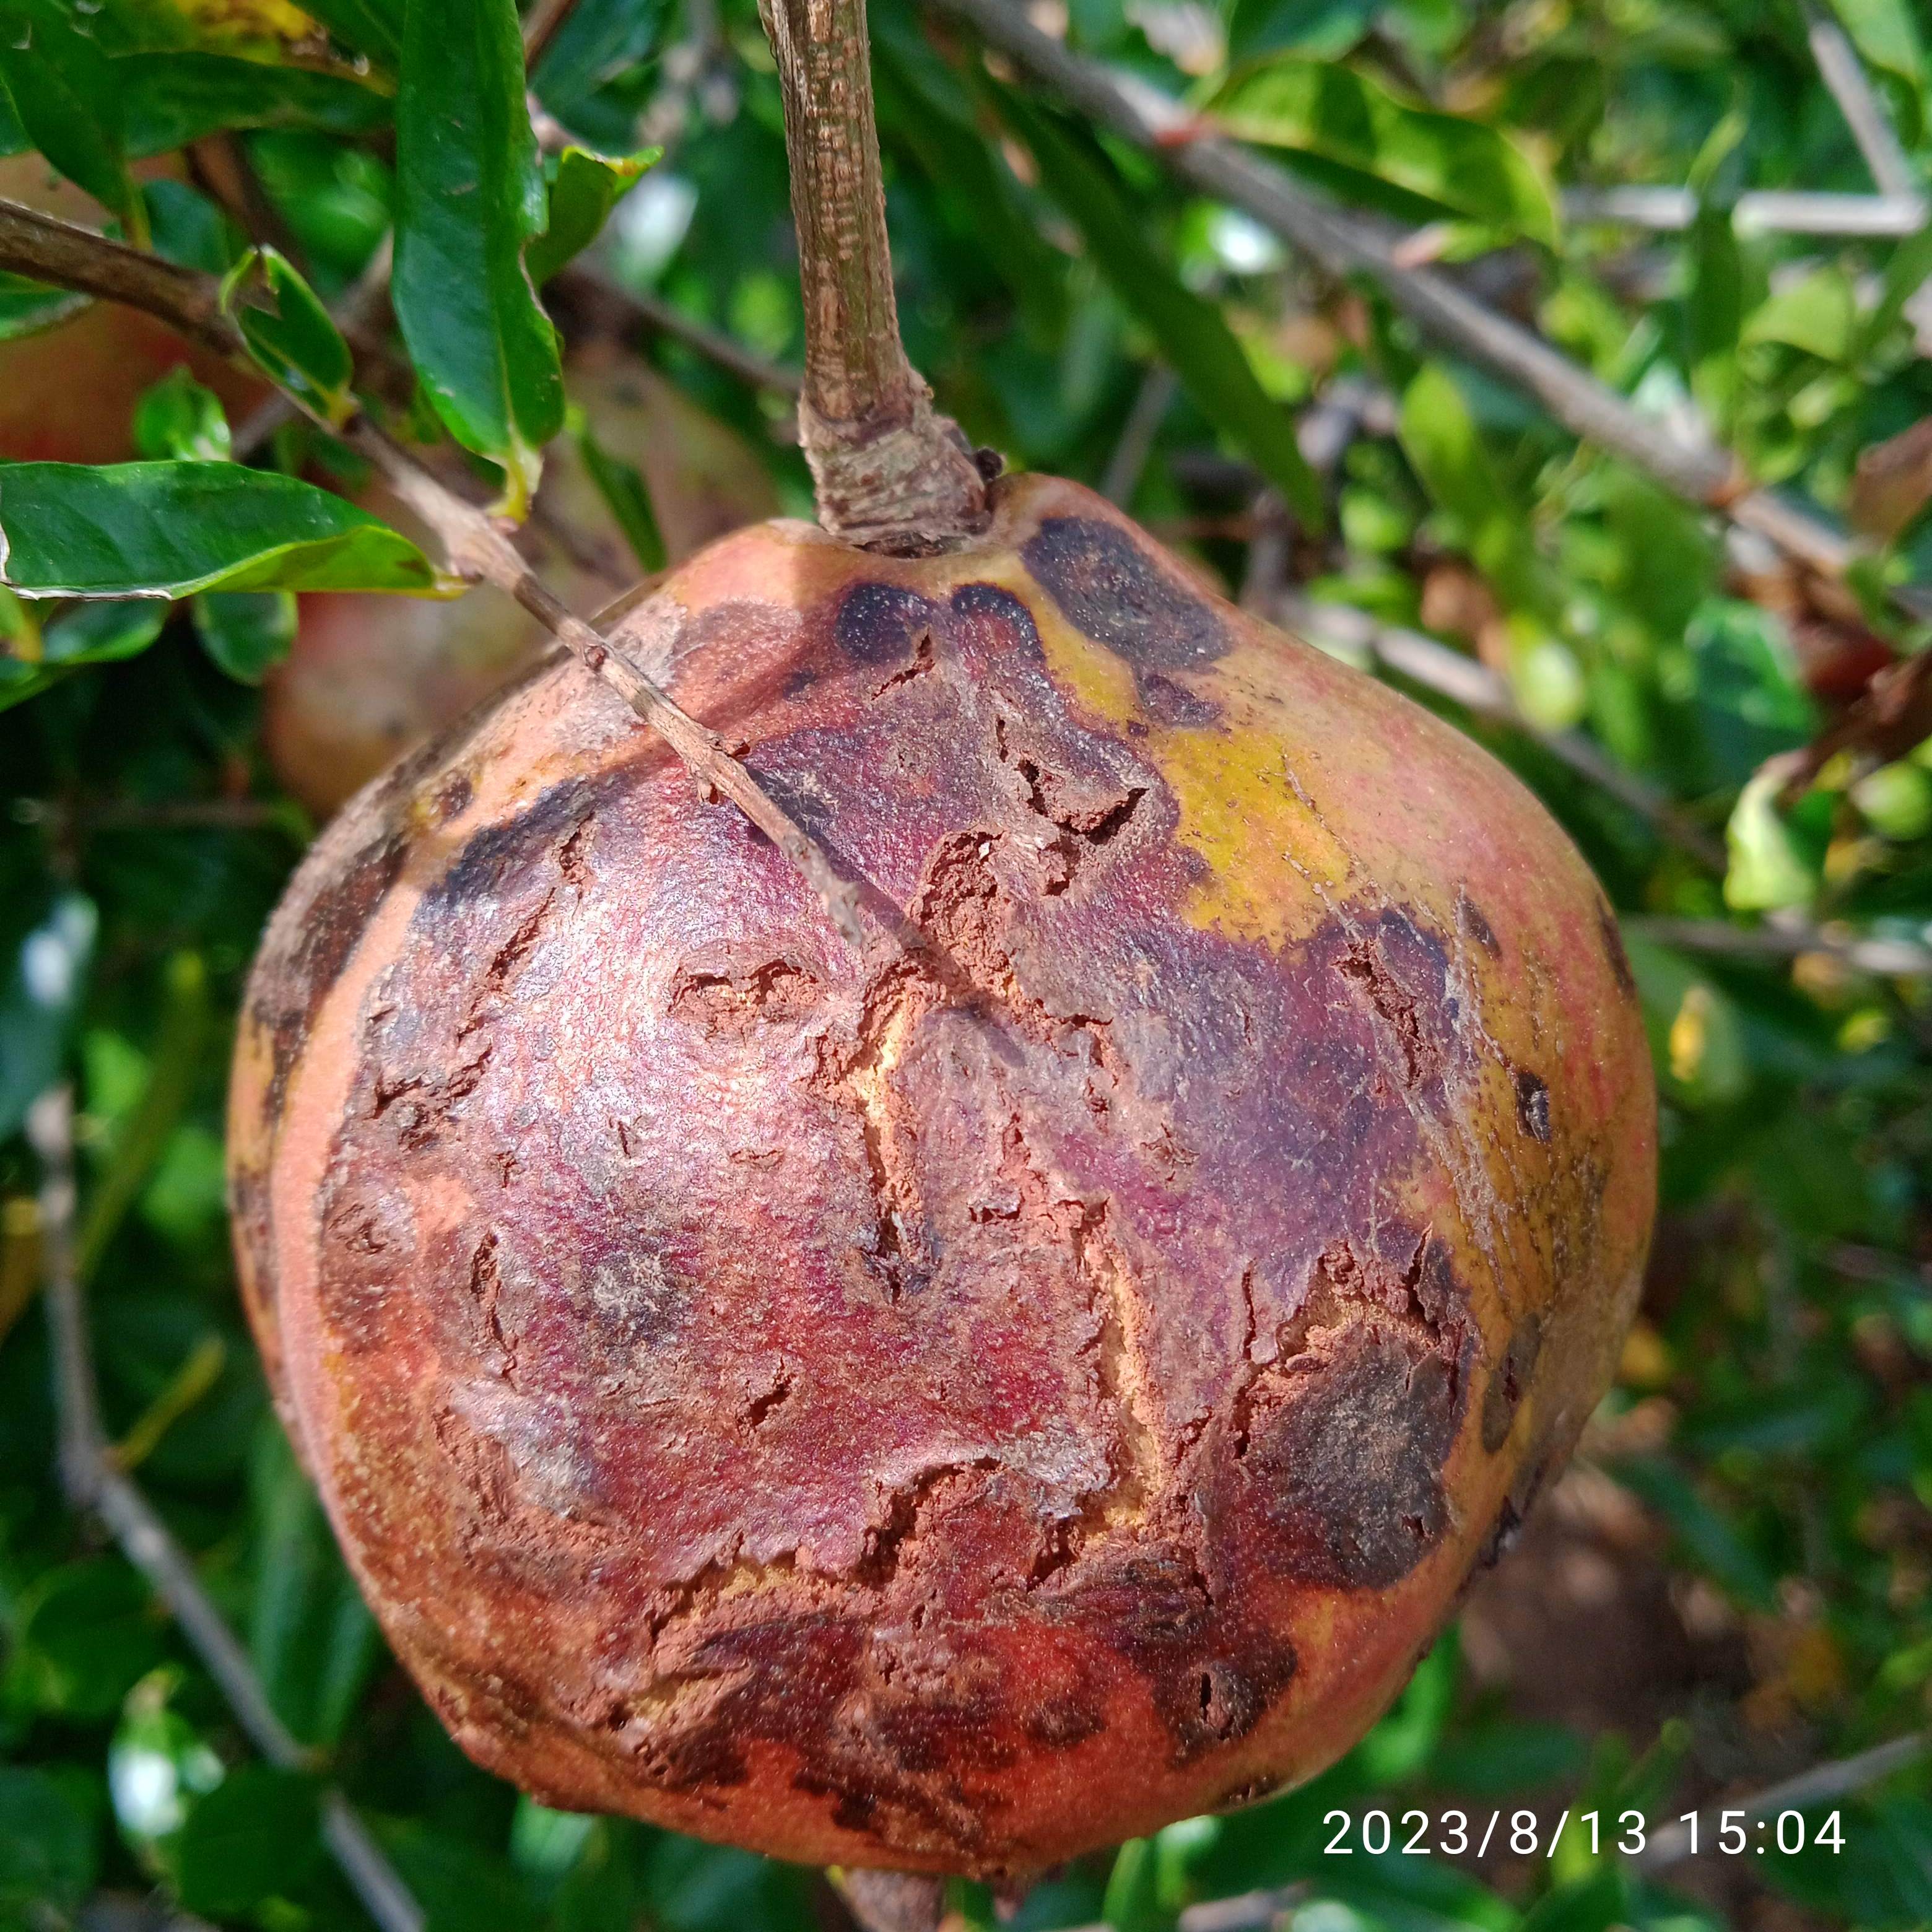
Label: Bacterial_Blight